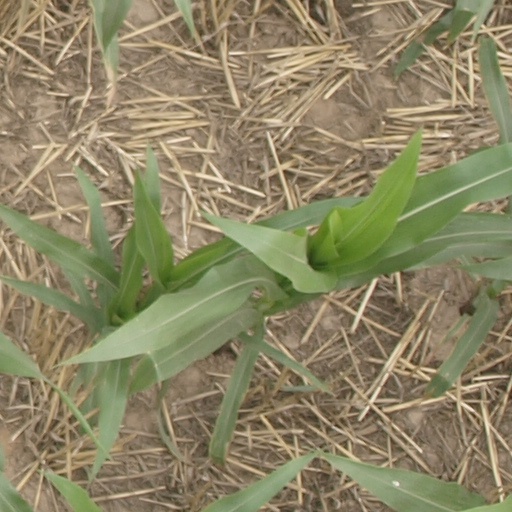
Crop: maize; corn